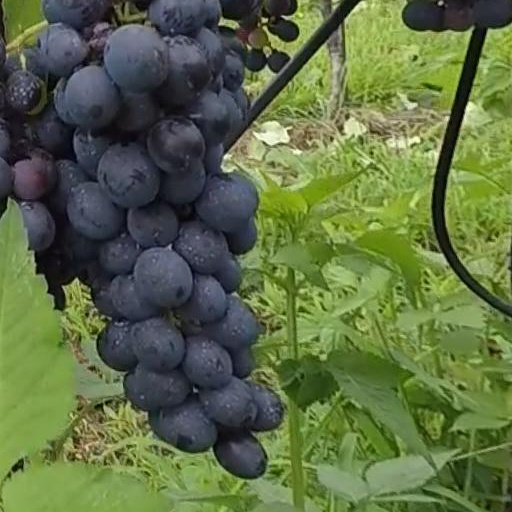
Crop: grape